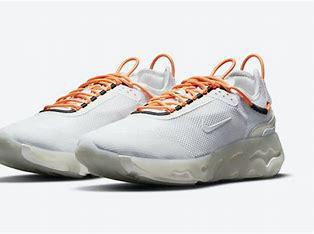
Brand: Nike
Model: React Live